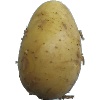
Label: Potato White 1